Amy Goodman

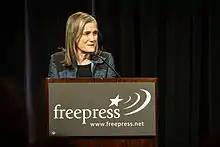
"Democracy Now"s Amy Goodman gives a keynote address at the 2013 National Conference for Media Reform in Denver, Colorado.

Goodman has received awards for her work, including the Robert F. Kennedy Prize for International Reporting (1993, with Allan Nairn) and the George Polk Award (1998, with Jeremy Scahill). In 1999, she declined to accept the Overseas Press Club Award, in protest at the group's pledge not to ask questions of keynote speaker Ambassador Richard Holbrooke and because the OPC was honoring Indonesia for its improved treatment of journalists despite the fact that its forces had recently beaten and killed reporters in occupied East Timor.